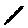
Label: 1